Detection error tradeoff

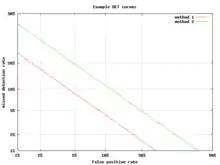
Two hypothetical classifiers compared via DET curves.

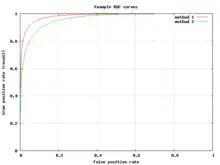
The same two classifiers compared via traditional ROC curves.

A detection error tradeoff (DET) graph is a graphical plot of error rates for binary classification systems, plotting the false rejection rate vs. false acceptance rate. The x- and y-axes are scaled non-linearly by their standard normal deviates (or just by logarithmic transformation), yielding tradeoff curves that are more linear than ROC curves, and use most of the image area to highlight the differences of importance in the critical operating region.